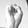
ASL letter: S